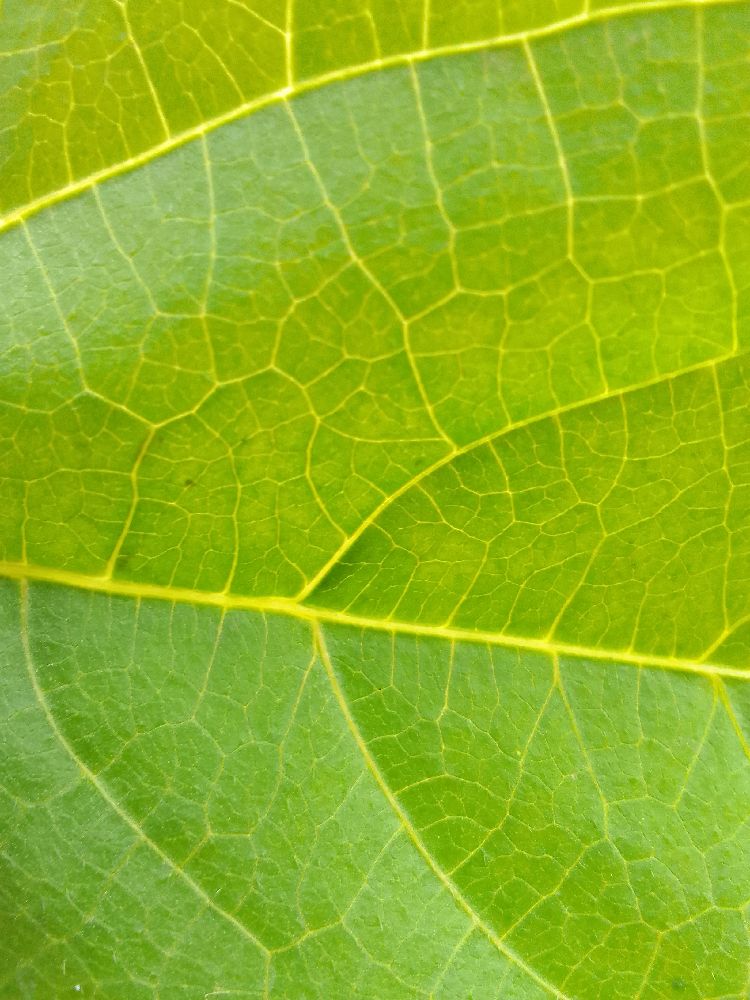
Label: healthy